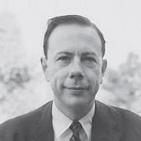
Age: 37